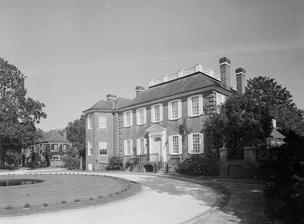
Building: Fenwick Hall
Country: United States of America
Year built: 1730
Historic house in South Carolina, United States United States historic place Fenwick Hall U.S. National Register of Historic Places Fenwick Hall Show map of South Carolina Show map of the United States Nearest city Charleston, South Carolina Coordinates 32°45′3″N 80°2′20″W / 32.75083°N 80.03889°W / 32.75083; -80.03889 Built 1730 Architectural style Georgian NRHP reference No. 72001196 Added to NRHP February 23, 1972 The Fenwick Hall , which is also known as Fenwick Castle , is a plantation house built about 1730 on Johns Island, South Carolina , across the Stono River from James Island and Charleston . It is located between River Road and Penneys Creek. It was named to the National Register of Historic Places on February 23, 1972. History John Fenwick, a brother of the former privateer Robert Fenwick, was from a county family in England. He acquired the plantation on the Stono River by 1721. In 1730, he built the central, rectangular portion of the house. His son, Edward Fenwick, inherited the plantation about 1750. He constructed a carriage house to the west and a stable to the east of the house. He imported and bred English thoroughbred horses for racing. He built a 3 mi (4.8 km) track nearby under the current Maybank Highway. During this period, the plantation was called John's Island Stud as described in Harrison Fairfax's book of the same name. Since Fenwick was a Tory in the Revolutionary War , the property was confiscated. Some of it was returned by legislation in 1785. In 1787, the plantation was sold to Fenwick's cousin John Gibbes. At this time, the octagonal wing was added. Daniel J. Townsend bought the property in 1840. It stayed in his family until 1876. By 1929, when the house was bought by Mr. and Mrs. Victor Morawetz from Burt Whilden, the house was in ruins. It was restored by Mr. and Mrs. Victor Morawetz with the assistance of the architects Simons and Lapham of Charleston. On May 18, 1938, Mr. Morawetz died, and the house was inherited by his wife who sold it to Mr. Claude Blanchard in 1943. The most recent sale of the house and property was in 2018. Architecture It is a Georgian style, two-story brick house on a raised basement. The original section was about 40 ft (12 m) by 36 ft (11 m). The hip roof was topped with a balustraded deck . The brickwork was Flemish bond . The south elevation has reconstructed  nine over nine lights with reconstructed shutters. The rectangular section has five bays with a Huguenot floor plan. The south facade entrance comes into a three-bay drawing room on the left. There is a smaller two-bay parlor to the left. The central hall extends to stairs at the back. There is rear rooms on either side of the hallway. There is an entrance to the 1787 octagonal wing in the northwest corner of the parlor. The 1787 two-story wing is eight-sided about 50 ft (15 m) by 18 ft (5 m). It has two rooms divided by a staircase. Fenwick Hall carriage house The drawing room is plastered and has reproduction wallpaper. The other rooms on the first floor are wood paneled. There are seven bedrooms on the second floor. The four in the original section are wood paneled. In the 1931 restoration, a veranda was added to the east and a small two-story wing on the west with a kitchen and bedroom and bath. A reconstructed simple entrance with pediment and two engaged Doric columns replaced a portico that was added in 1787. Over forty additional pictures of the interior and exterior are available. A floor plan, architectural drawings, and more photographs are also available. A watercolor of Fenwick Hall prior to restoration is at the Greenville County Museum of Art . The two-story brick coach house toward the west has been turned into a garage. A similar stable on the east no longer exists. A formal 18th-century garden was laid out in the 1931 restoration. See also National Register of Historic Places listings in Charleston County, South Carolina References